River Meetinghouse

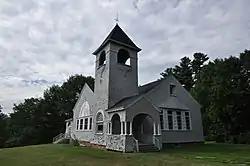

The Oak Grove Chapel, also known historically as the River Meetinghouse and the Sophia D. Bailey Chapel, is a non-denominational chapel at United States Route 201 and Oak Grove Road in Vassalboro, Maine. Built in 1786 as a Quaker meetinghouse, it was Vassalboro's first religious building. In 1895 it was restyled in the Shingle style, with a portico and tower added, and converted to non-denomination use by the Oak Grove-Coburn School (since closed). The building was listed on the National Register of Historic Places in 1977.